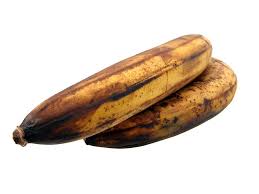
Waste category: biological